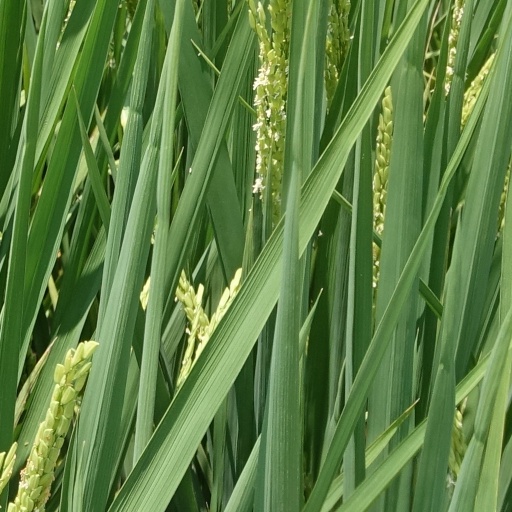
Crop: rice